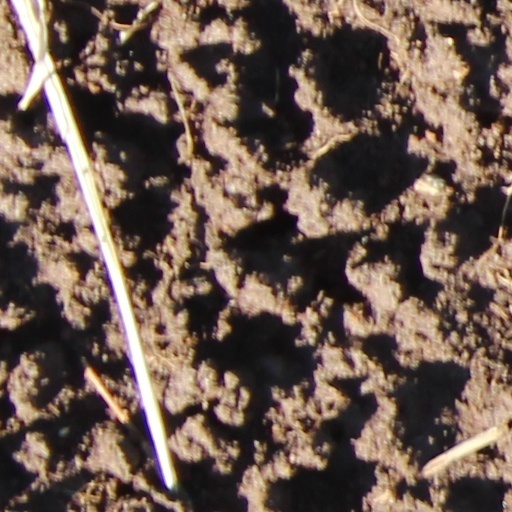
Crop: wheat